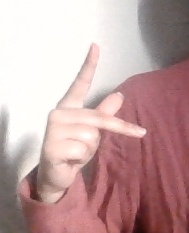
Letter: dha